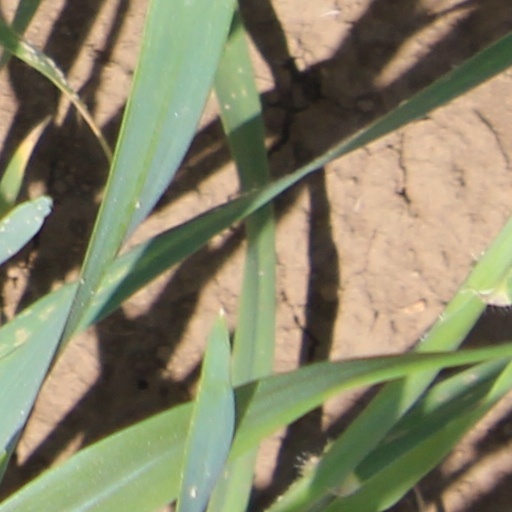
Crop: wheat